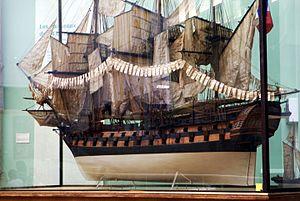
Le vaisseau de 74 canons est un vaisseau de guerre de troisième rang portant deux ponts d'artillerie. Un « 74 », comme on le surnomme, est généralement considéré comme le compromis le plus performant de l'époque de la marine à voile, eu égard à sa maniabilité, sa puissance de feu, ses performances maritimes et militaires globales d'une part, et d'autre part son coût et sa rapidité de fabrication, ainsi que son équipage presque moitié moindre que les grands trois-ponts.